Benigno Aquino III

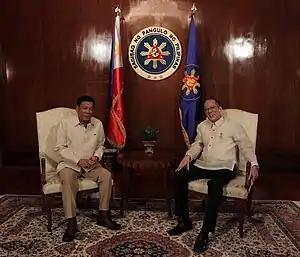
Outgoing President Benigno Aquino III (right) and President-elect Rodrigo Duterte ahead of Duterte's inauguration on June 30, 2016.

Following the turnover ceremonies to his successor Rodrigo Duterte at Malacañang, Aquino returned to his parents' residence along Times Street, Quezon City. After leaving office, Aquino remained silent on the Duterte administration and rarely made public appearances. However, in November 2016, Aquino attended a concert at Rizal Park and joined protests against the burial of Ferdinand Marcos. In February 2017, Aquino commemorated the 31st anniversary of the People Power Revolution by marching to the People Power Monument and joining the protests against the Ferdinand Marcos regime.